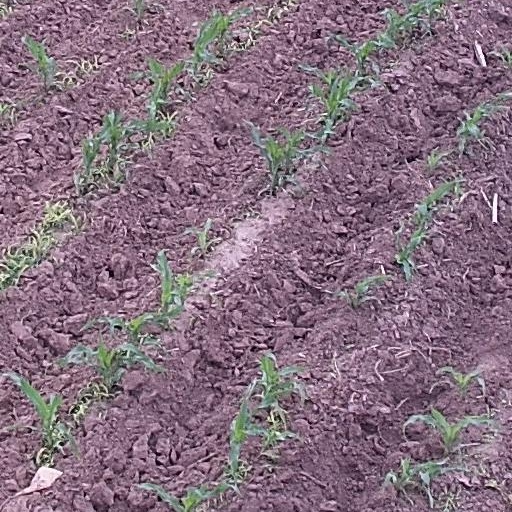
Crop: maize; corn